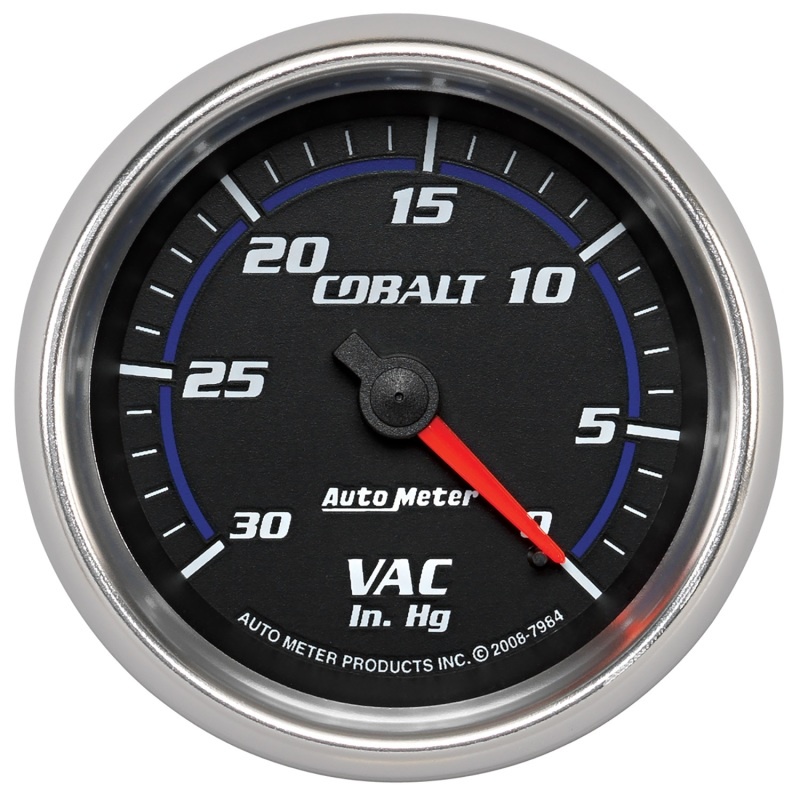
Autometer Cobalt 2-5/8in. / 0-30 IN HG / Mechanical Vacuum Gauge
Whether tuning your vehicle for maximum performance or monitoring your driving for maximum fuel economy, AutoMeter's Mechanical Vacuum Gauge has been the solution trusted by professionals for years. An ultra precise bourdon tube meter movement sits at the heart of this instrument, providing the kind of accuracy and durability necessary to compete at the highest levels. A simple 1/8" NPT fitting on the back makes installation easy, and 1/8" nylon line and fittings are included.
Brand: AutoMeter
Category: Vehicles & Parts > Vehicle Parts & Accessories > Vehicle Maintenance, Care & Decor > Vehicle Repair & Specialty Tools > Vehicle Tire Repair & Tire Changing Tools > Tire Changing Tools > Tire Levers